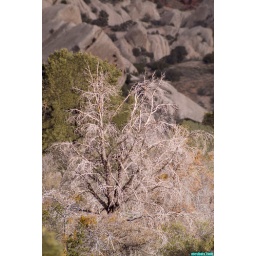
rocks and trees in the park canyon